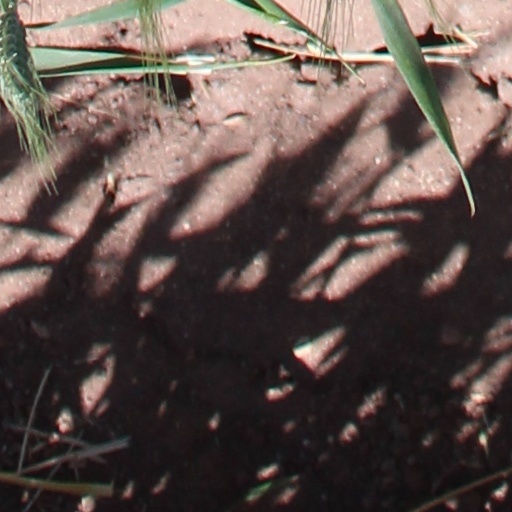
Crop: wheat